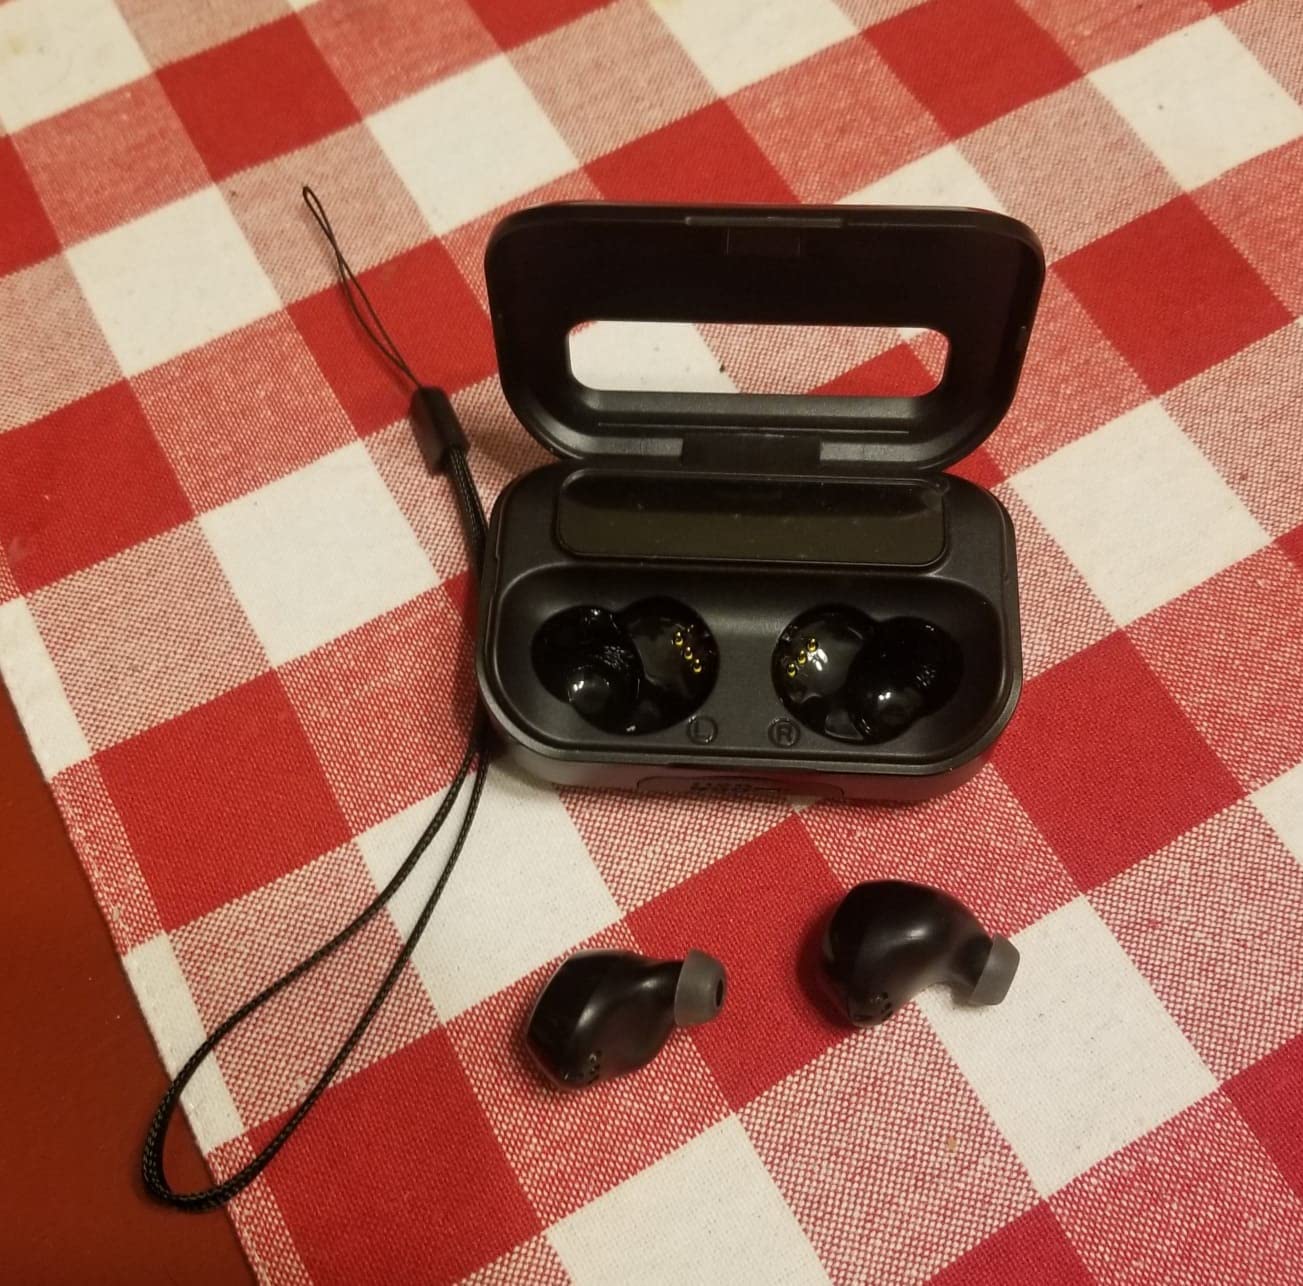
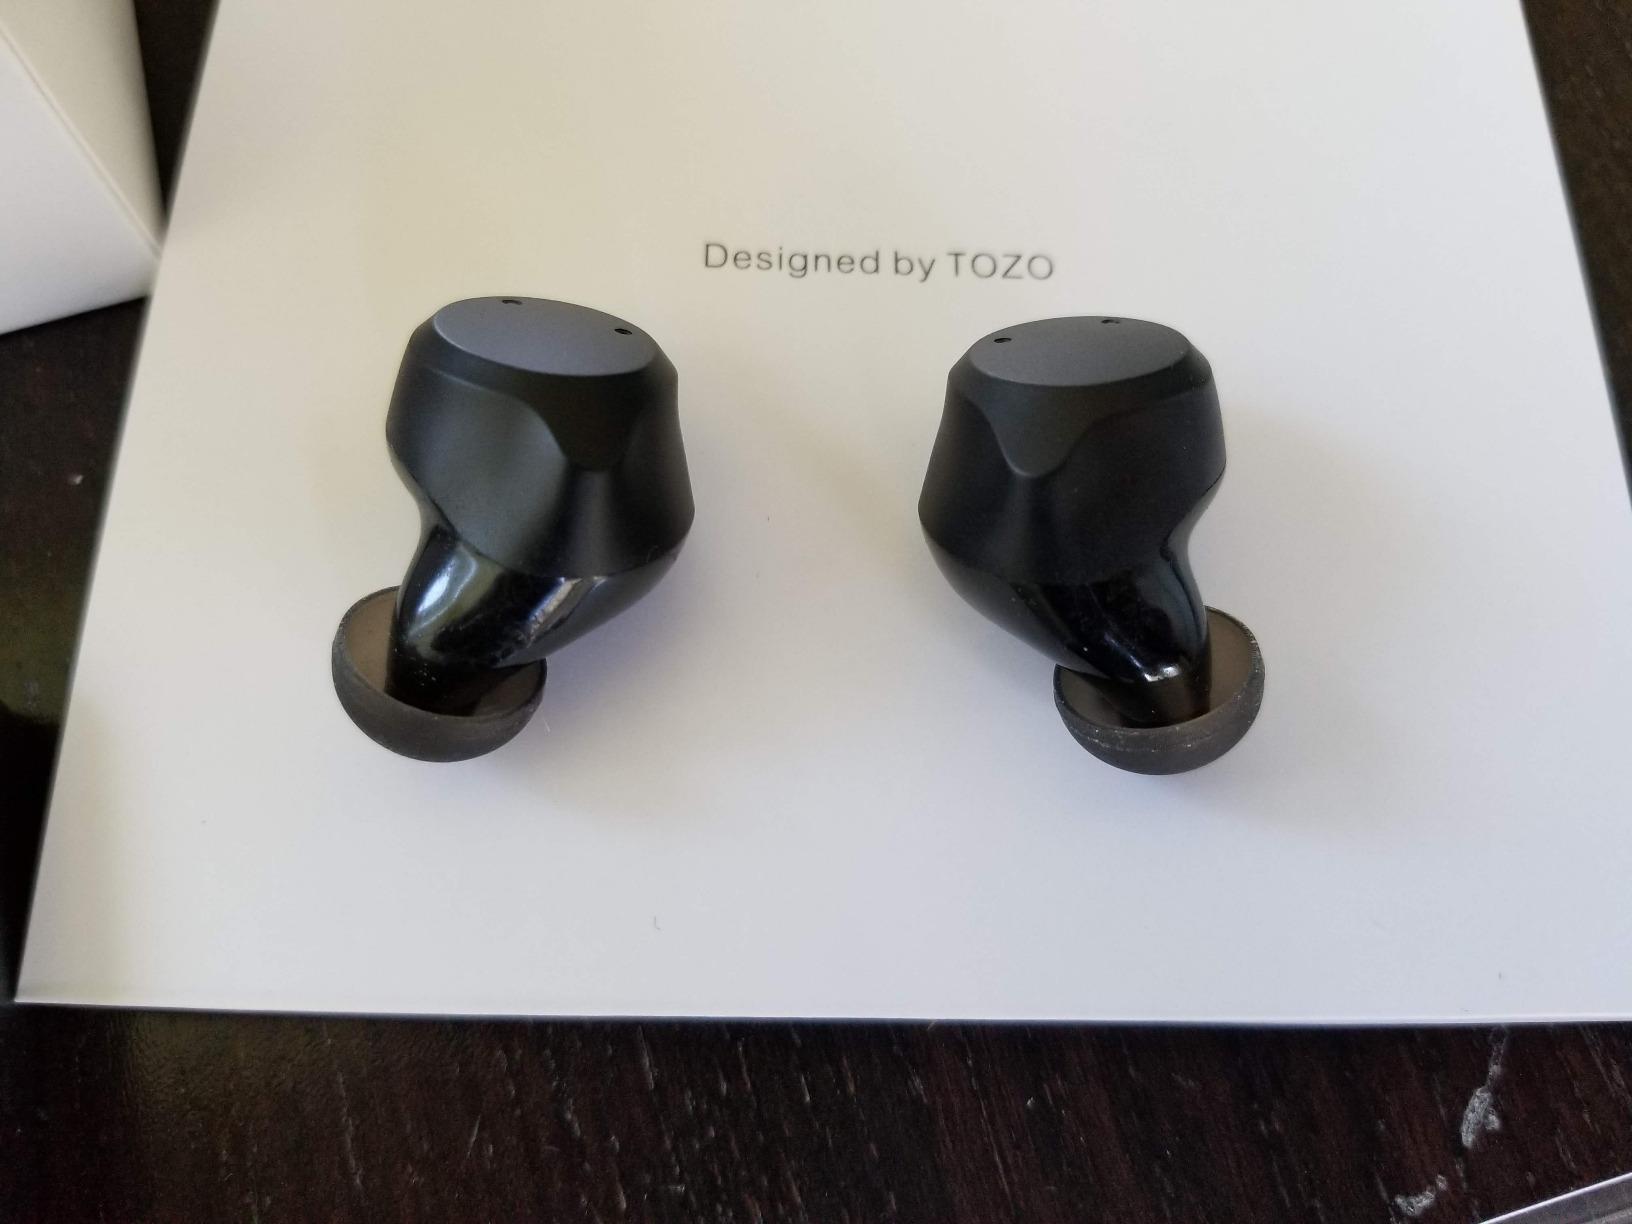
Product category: earbuds
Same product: no